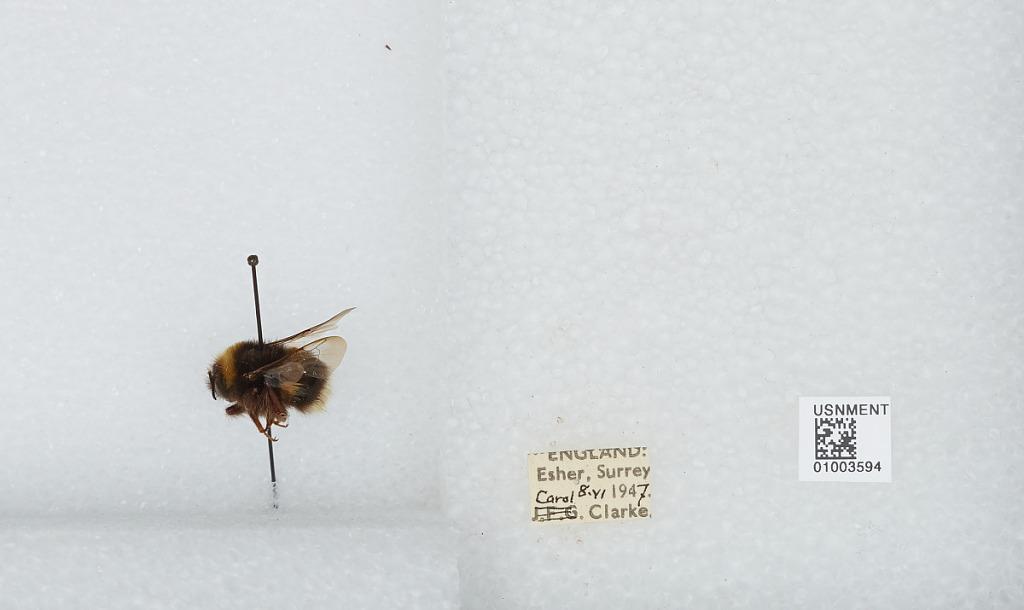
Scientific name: Bombus (Bombus) lucorum (Linnaeus)
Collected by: C. Clarke
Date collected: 1947-6-8
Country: United Kingdom
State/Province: England
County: Surrey
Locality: Esher
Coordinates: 51.3692, -0.365